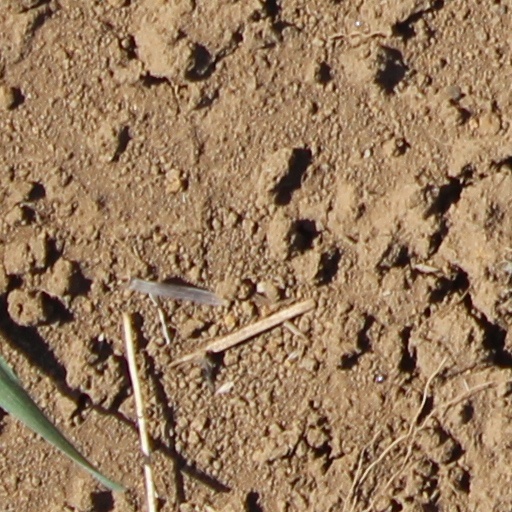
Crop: wheat